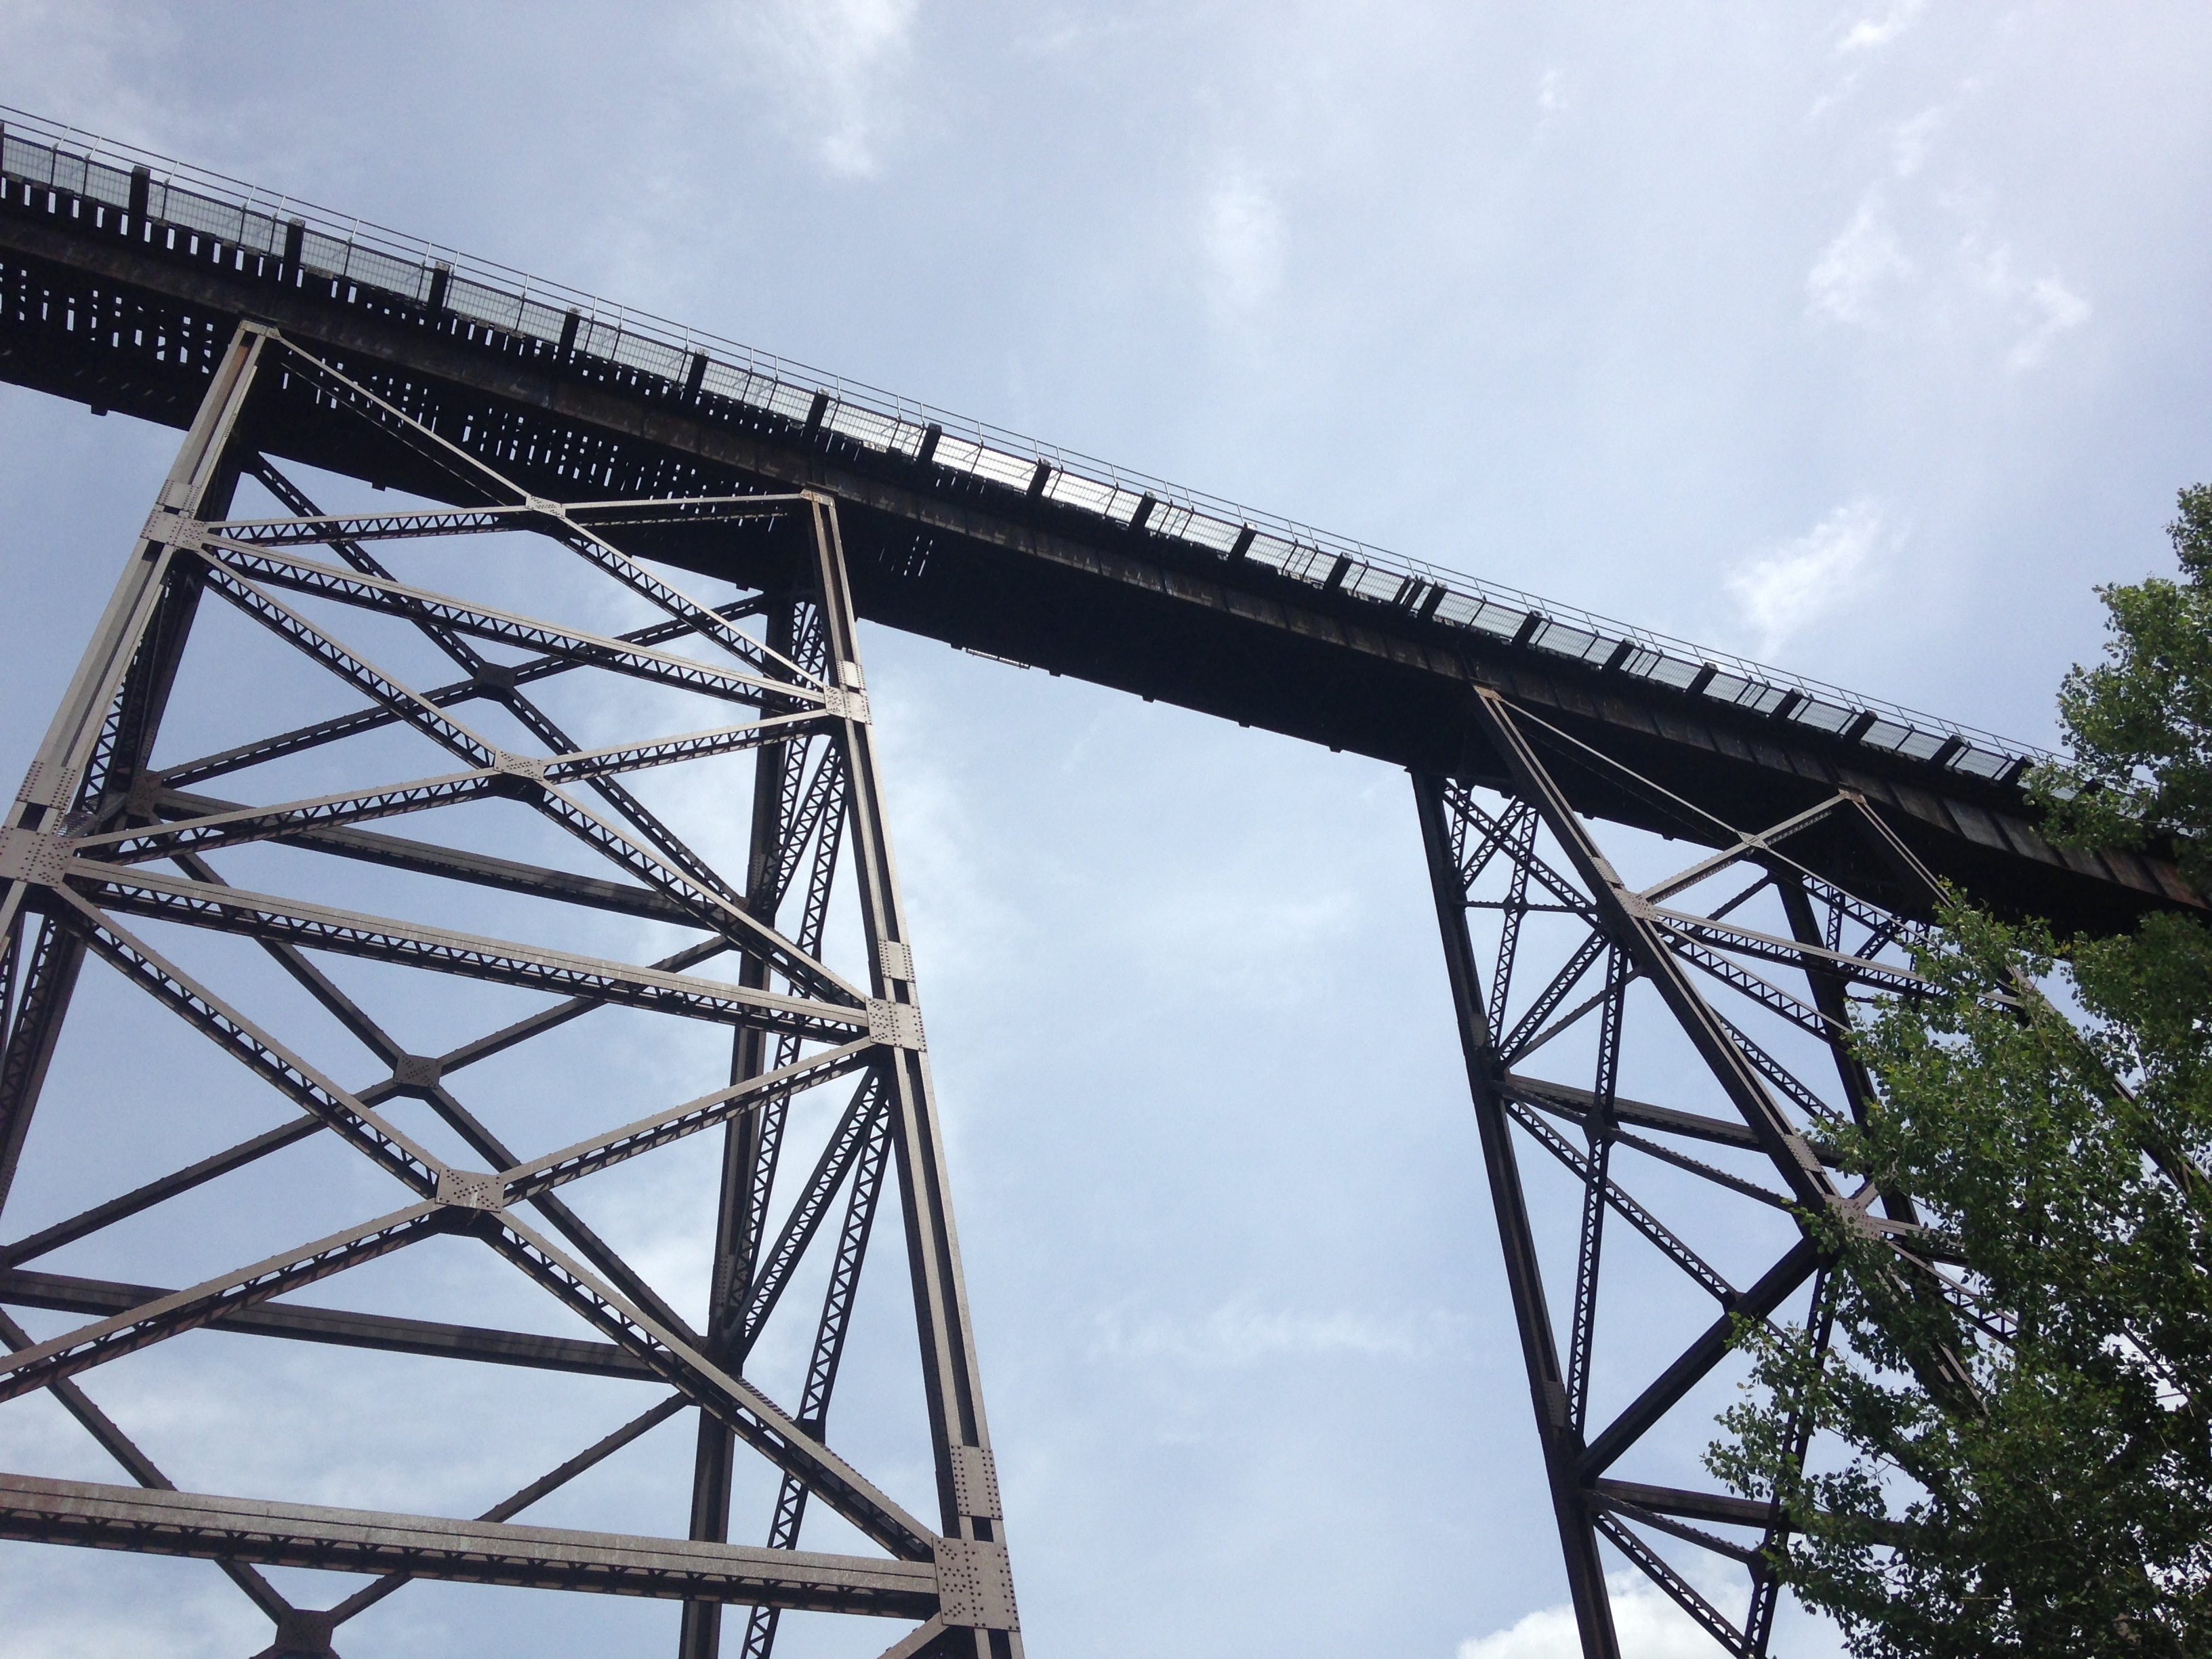
structure, sky, bridge, transport, vehicle, tower, mast, metal, blue sky, height, truss bridge, transporter bridge, cantilever bridge, the toque